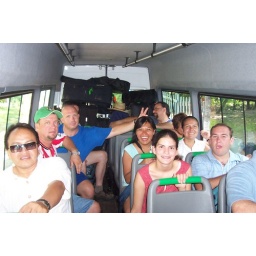
Our van broke down, but God provided a small bus to rent in its place.